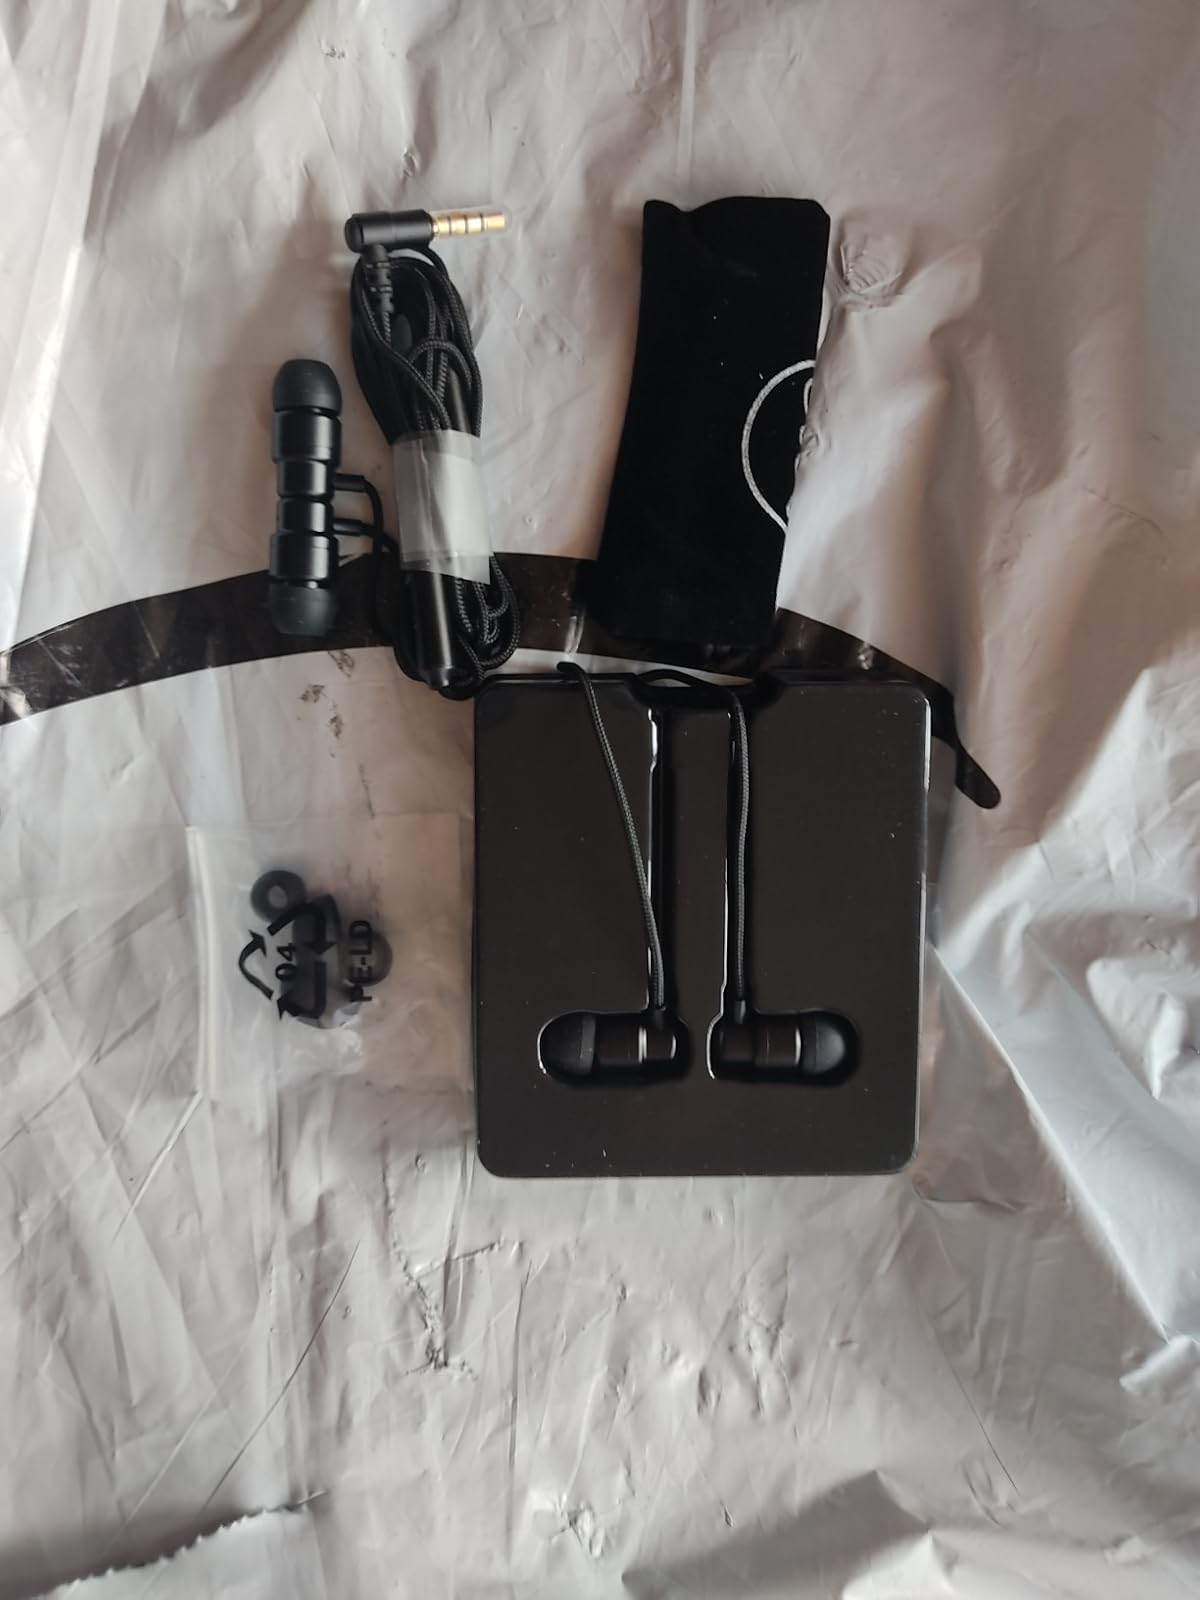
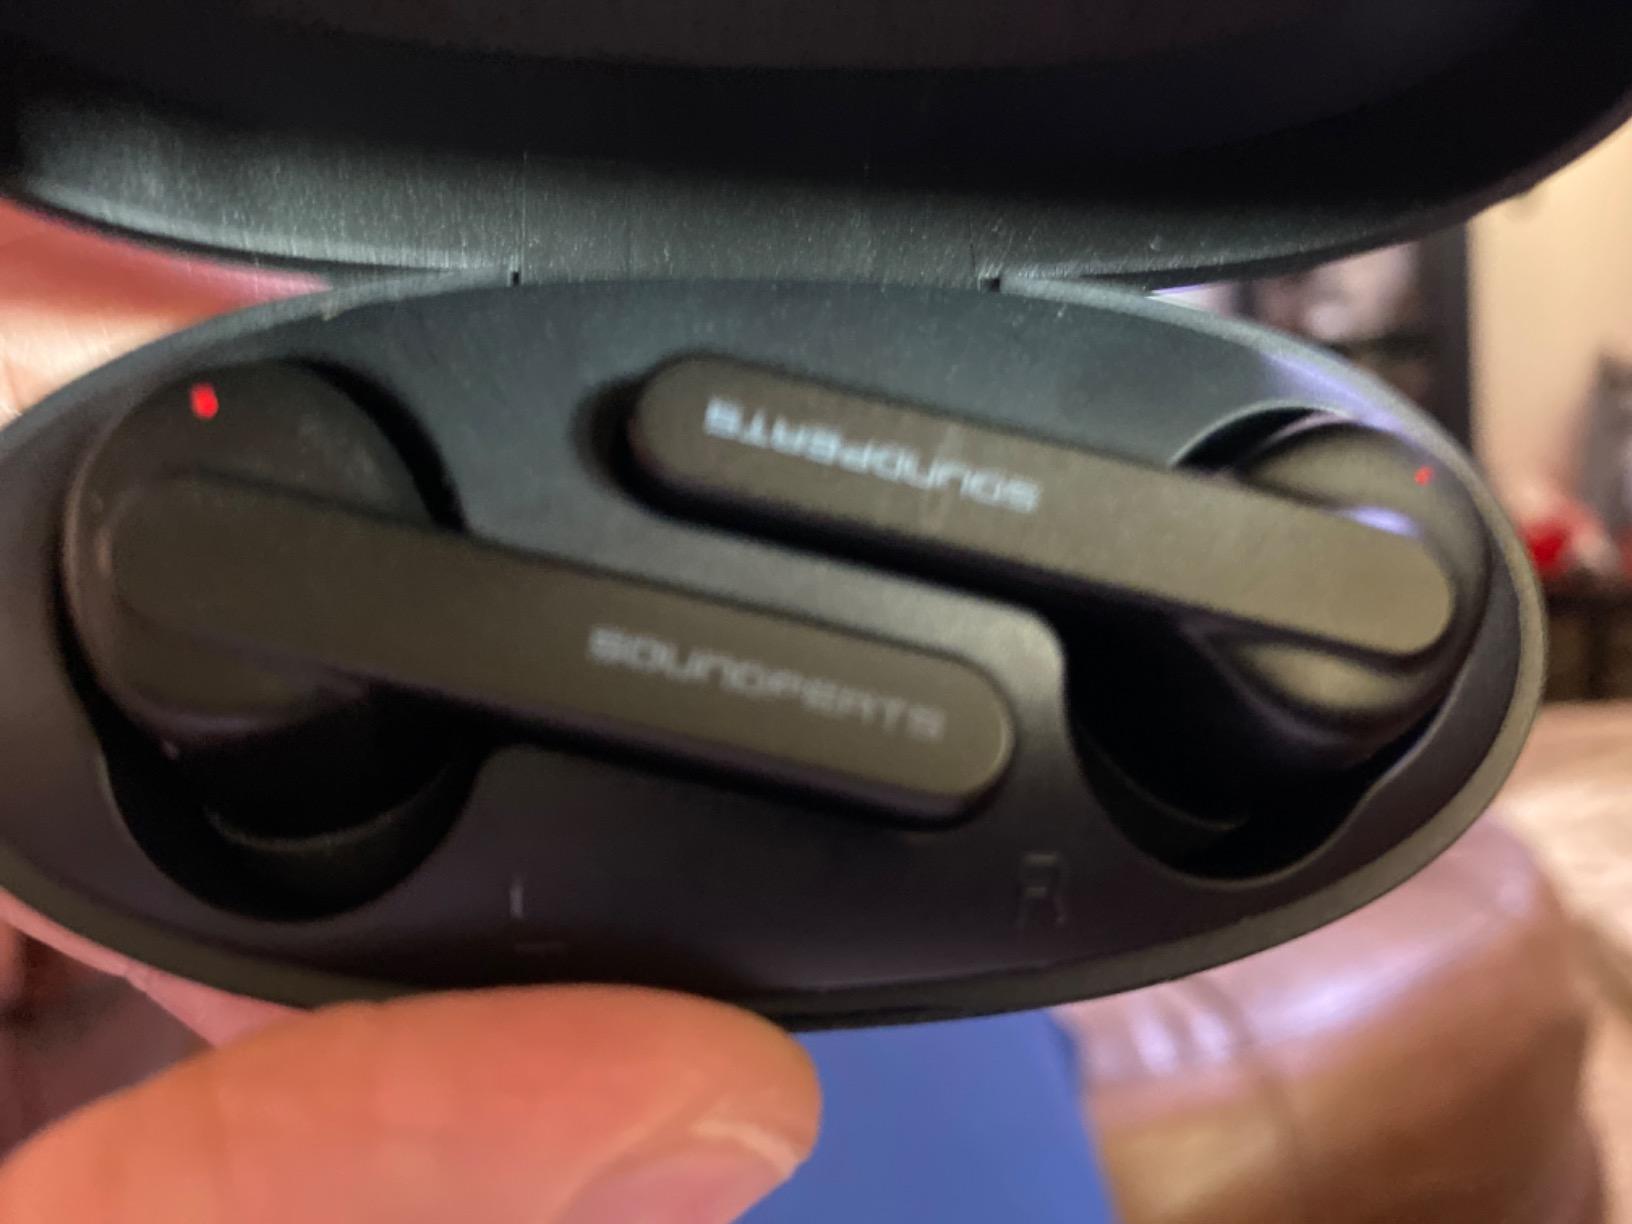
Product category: earbuds
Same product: no